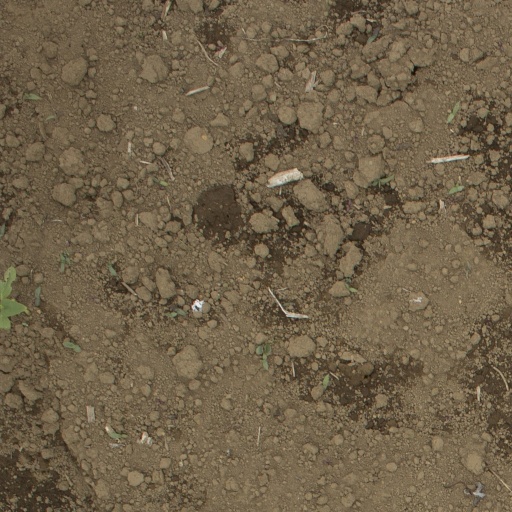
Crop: Jerusalem artichoke